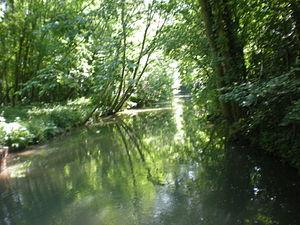
La brêche à Etouy
La Brêche ou Brèche est une petite rivière française, située dans le département de l'Oise, en ancienne région Picardie, intégrée dans les Hauts-de-France, et un sous-affluent de la Seine par l'Oise.
Étouy est une commune française située dans le département de l'Oise, en région Hauts-de-France. Ses habitants sont appelés les Étouysiens et les Étouysiennes.